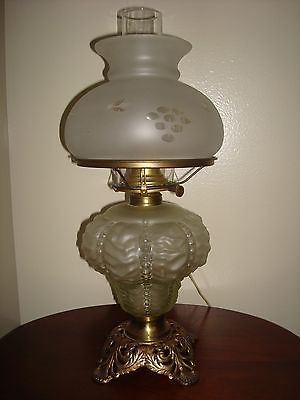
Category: table